André Ayew

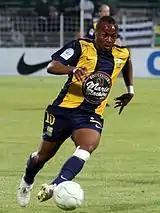
Ayew playing with Arles-Avignon in 2009

For the 2008–09 season, Ayew switched to the squad number 8 shirt, though due to the arrival of attackers Hatem Ben Arfa, Sylvain Wiltord, Bakari Koné and Mamadou Samassa, he was deemed surplus to requirements for the season and was loaned out to fellow first division club Lorient for the season. Ayew was used by manager Christian Gourcuff as one of the team's focal points of the attack alongside Fabrice Abriel, Kevin Gameiro and Rafik Saïfi and made his debut on 16 August 2008, coming on as a substitute in a 0–0 draw against Lyon. On 27 September 2008, he scored his first professional goal after netting the opener in the team's 1–1 draw with Sochaux. A month later, he scored his second career goal in a 4–1 rout of Saint-Étienne. Despite the initial success, Ayew was limited throughout the league campaign to just appearing as a substitute. He finished the season with 22 league appearances and three goals and, on 30 June 2009, returned to Marseille.